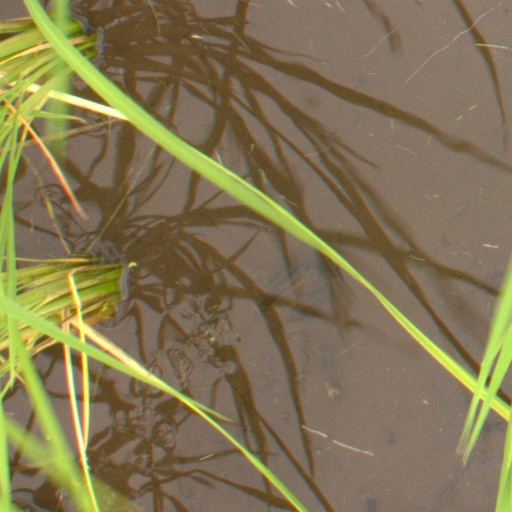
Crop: rice